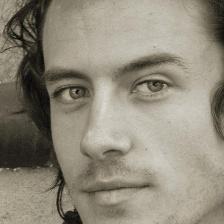
Label: faces